Fillmore Auditorium (Denver)

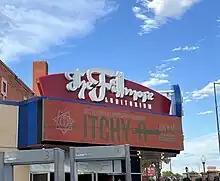
The Fillmore Auditorium sign (July 2022)

Despite its challenges, the building was heavily renovated between November 1998 and May 1999, relocating the stage, fixing the acoustics and adding many amenities. The inaugural concert was performed by the Trey Anastasio Band on May 19, 1999. The Fillmore has grown to become a prominent force in Denver's music scene. Since its 1999 opening, the auditorium has hosted concerts by Bob Dylan, Widespread Panic, NOFX, Morrissey, Foo Fighters, Bad Religion, Umphrey's McGee, Sound Tribe Sector 9, Marilyn Manson, Joss Stone, Nelly Furtado, James Blunt, Owl City, Armin van Buuren, Erykah Badu, Paramore, Ghost, AJR, Panic! At The Disco as well as Five Iron Frenzy's final performance. Since then the venue has hosted over 1,900 acts including a visit by President Barack Obama and all together attended by 2,700,000 patrons.